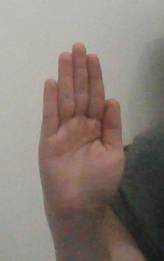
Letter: seen